Luis García (footballer, born 1978)

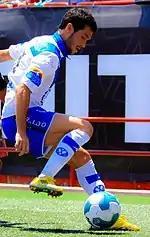
García playing for Puebla in 2011

On 1 July 2011, the 33-year-old García moved to Mexican team Puebla. He scored his first goal for "La Franja" on the 24th, through a penalty kick away to Atlas (1–0).